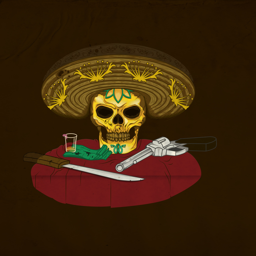
digital art selected for the #